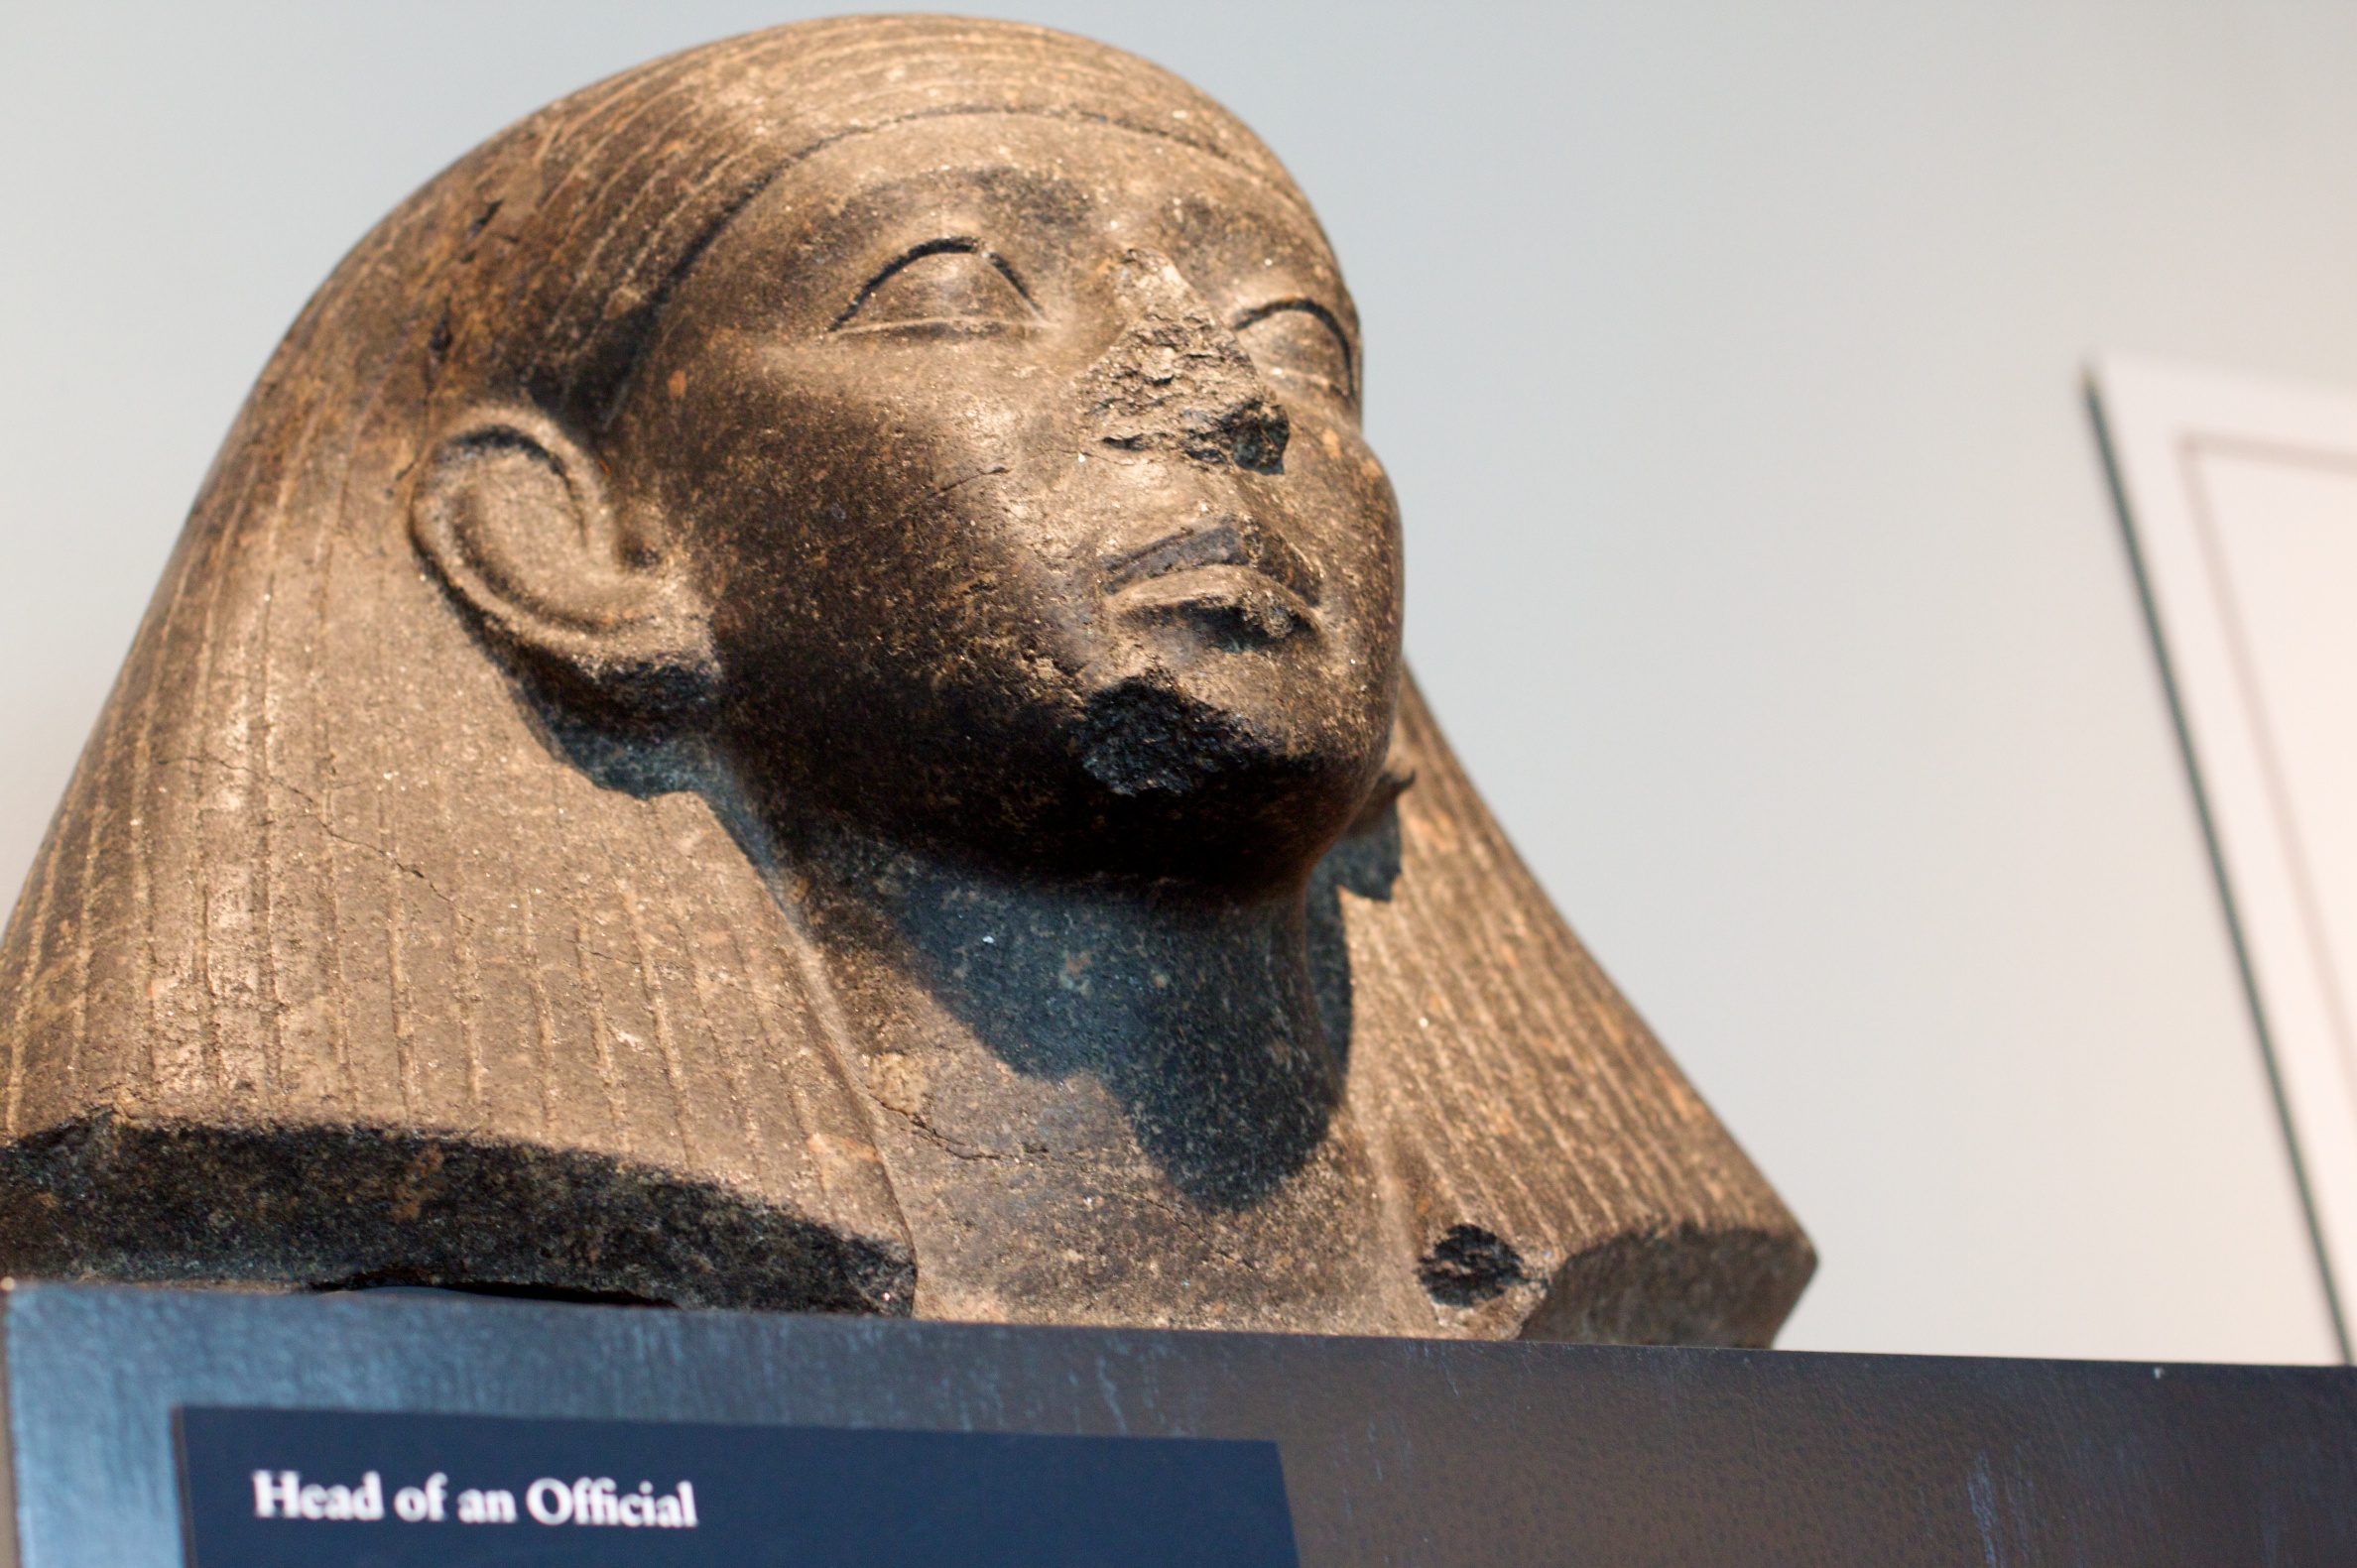
wood, monument, statue, sculpture, art, head, carving, ancient history